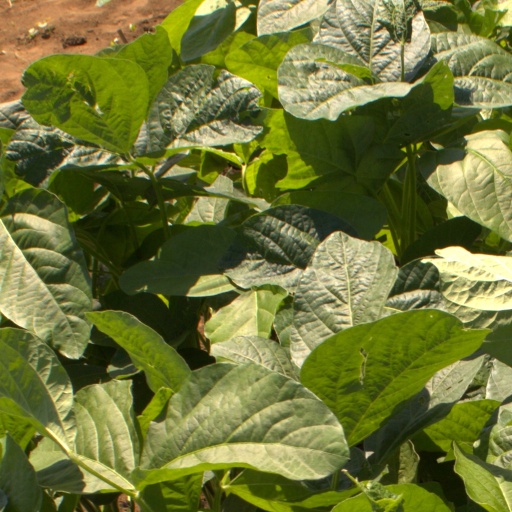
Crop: soybean